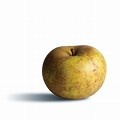
Label: apple